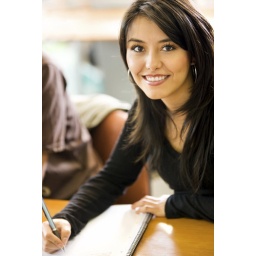
Beautiful girl studying in a classroom - smiling and writting on her notebook